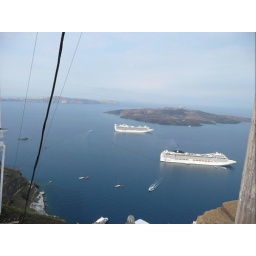
Our ship - the Grand Princess - is the little boat in the background